Railway Platform (film)

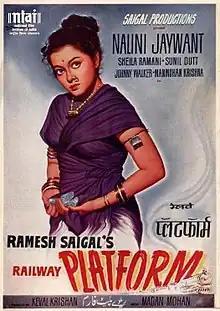

Railway Platform is a 1955 Indian film about a love triangle between a princess, a poor man and his lover at a train station. The film marked the debut of Sunil Dutt, who was an announcer for Radio Ceylon.